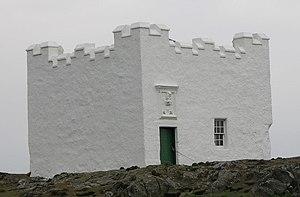
Le phare de l'île de May ou phare Stevenson est le phare actuel de l'île de May, une ile qui se situe au nord de l'estuaire de Firth of Forth dans le comté de Fife au sud-est de l'Écosse.